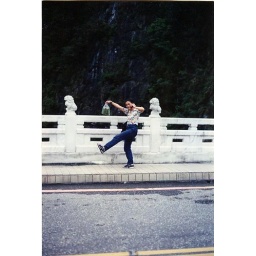
My friend with a bag of vegies on the lion bridge in Taroco Gorge.